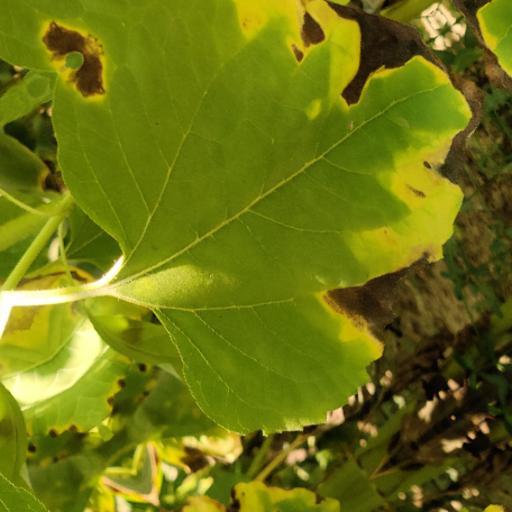
Label: Leaf_scars